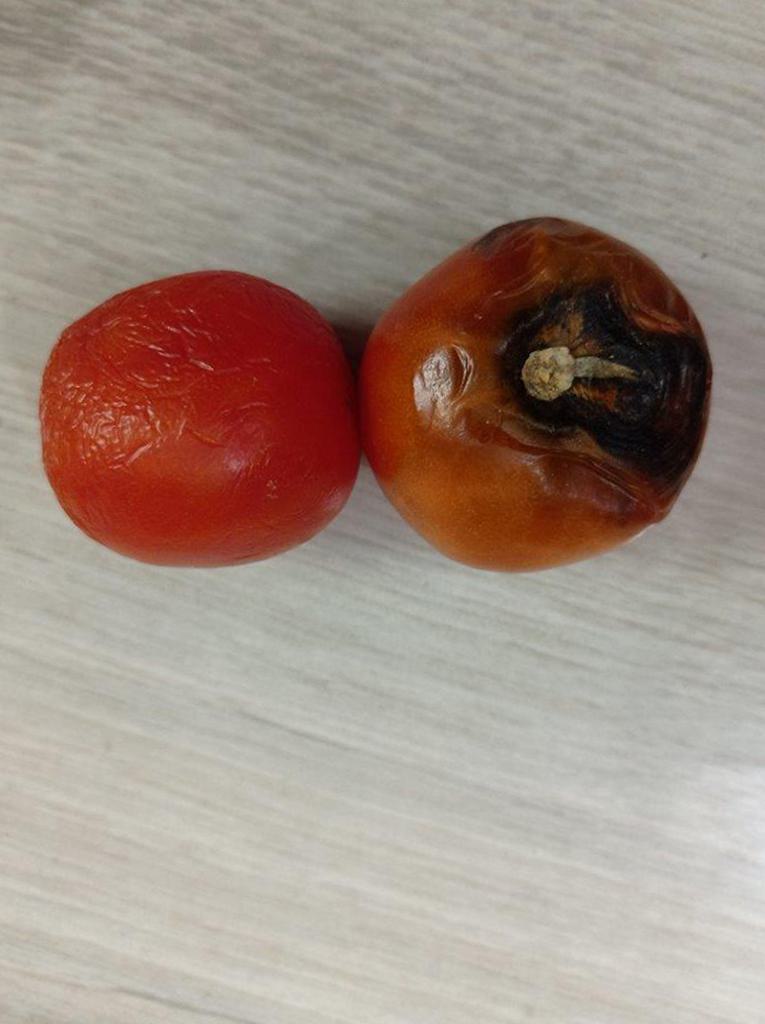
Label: Rotten